Hochwürden erbt das Paradies

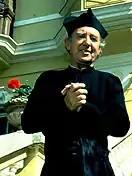
The priest

Hochwürden erbt das Paradies is a 1993 German comedy television film. It recounts the escapades of a rural Austrian priest and his parishioners.